Sigal Bujman

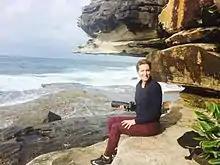
Filmmaker Sigal Bujman on a shoot

Sigal Bujman is a filmmaker who co-created the original travel series "Fantastic Festivals of the World" (2003-2010). "Fantastic Festivals of the World" was broadcast internationally on the Travel Channel and Discovery Network. Sigal writes, directs and produces documentaries since 2000. She partnered with Marc Pingry in 2002. Her work is published on PBS, National Geographic and Discovery Channels.